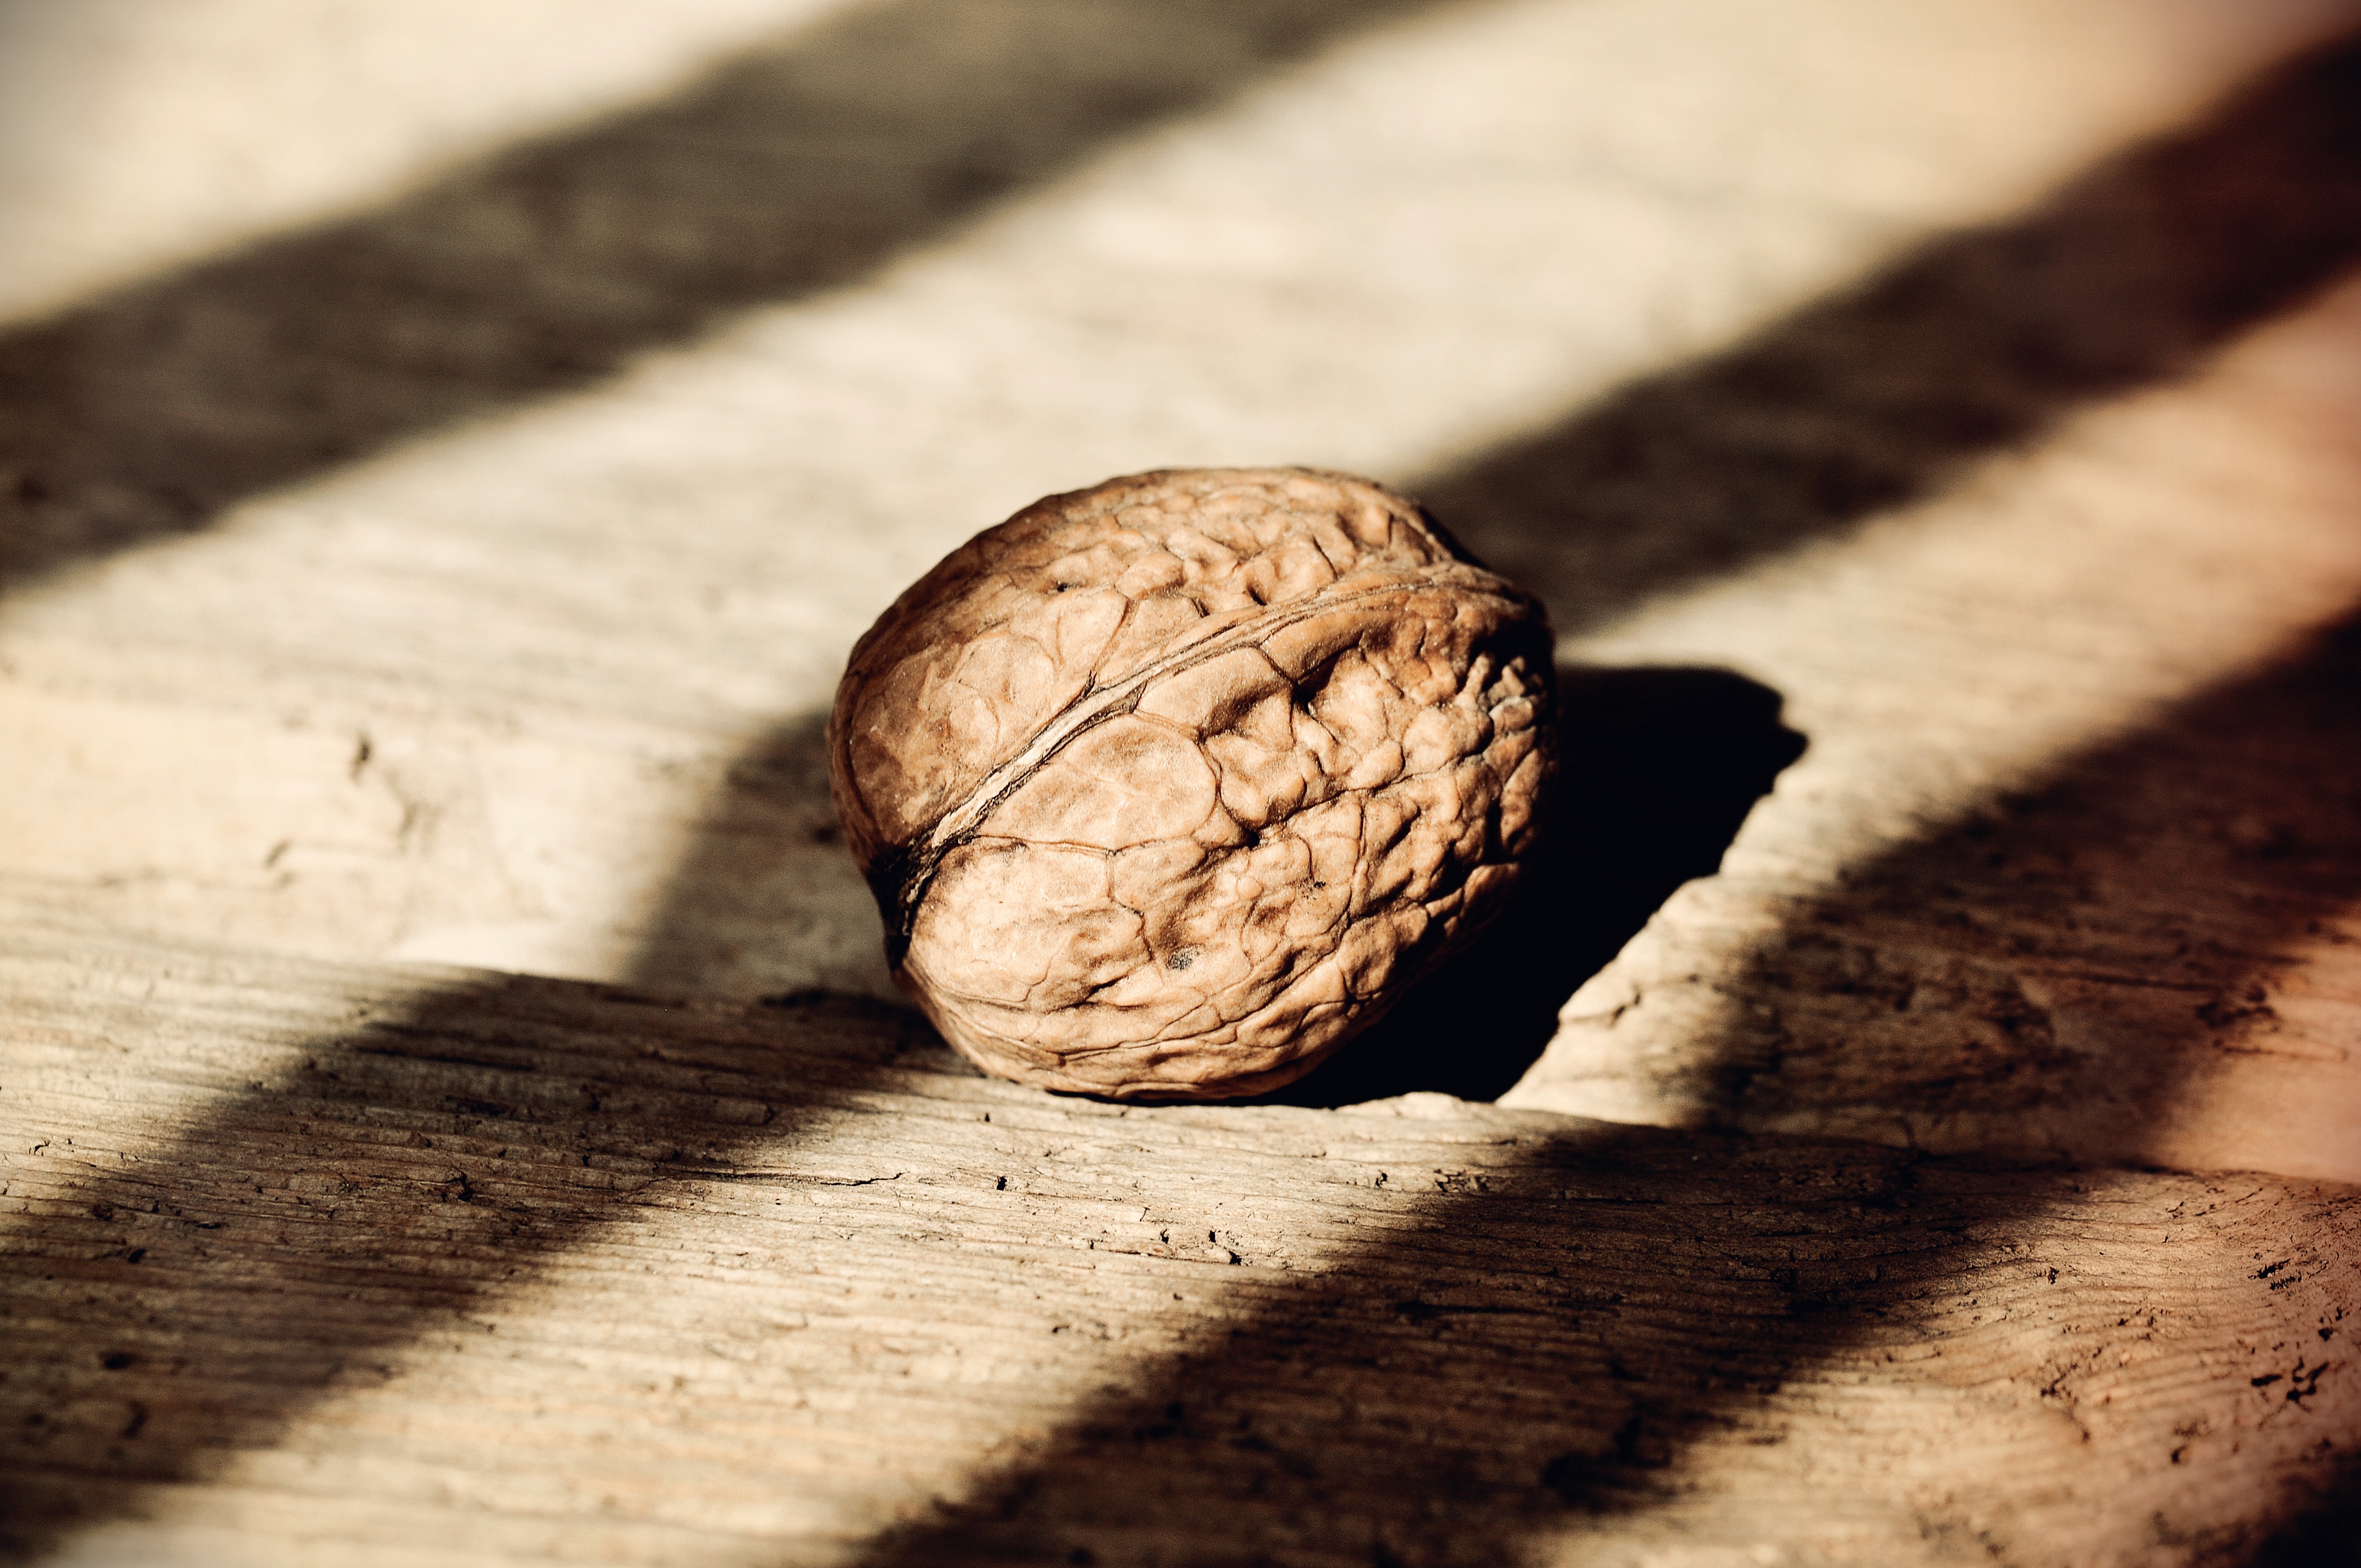
hand, tree, plant, wood, white, photography, sunlight, leaf, flower, food, spring, produce, color, soil, nut, healthy, walnut, wood floor, close up, human body, fruit bowl, eye, photograph, image, organ, carving, shape, light and shadow, macro photography, flavor, retro look